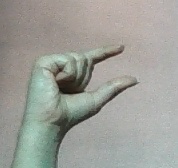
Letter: dal